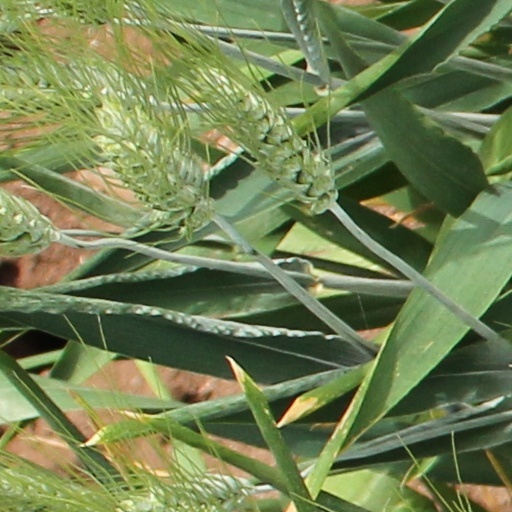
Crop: wheat